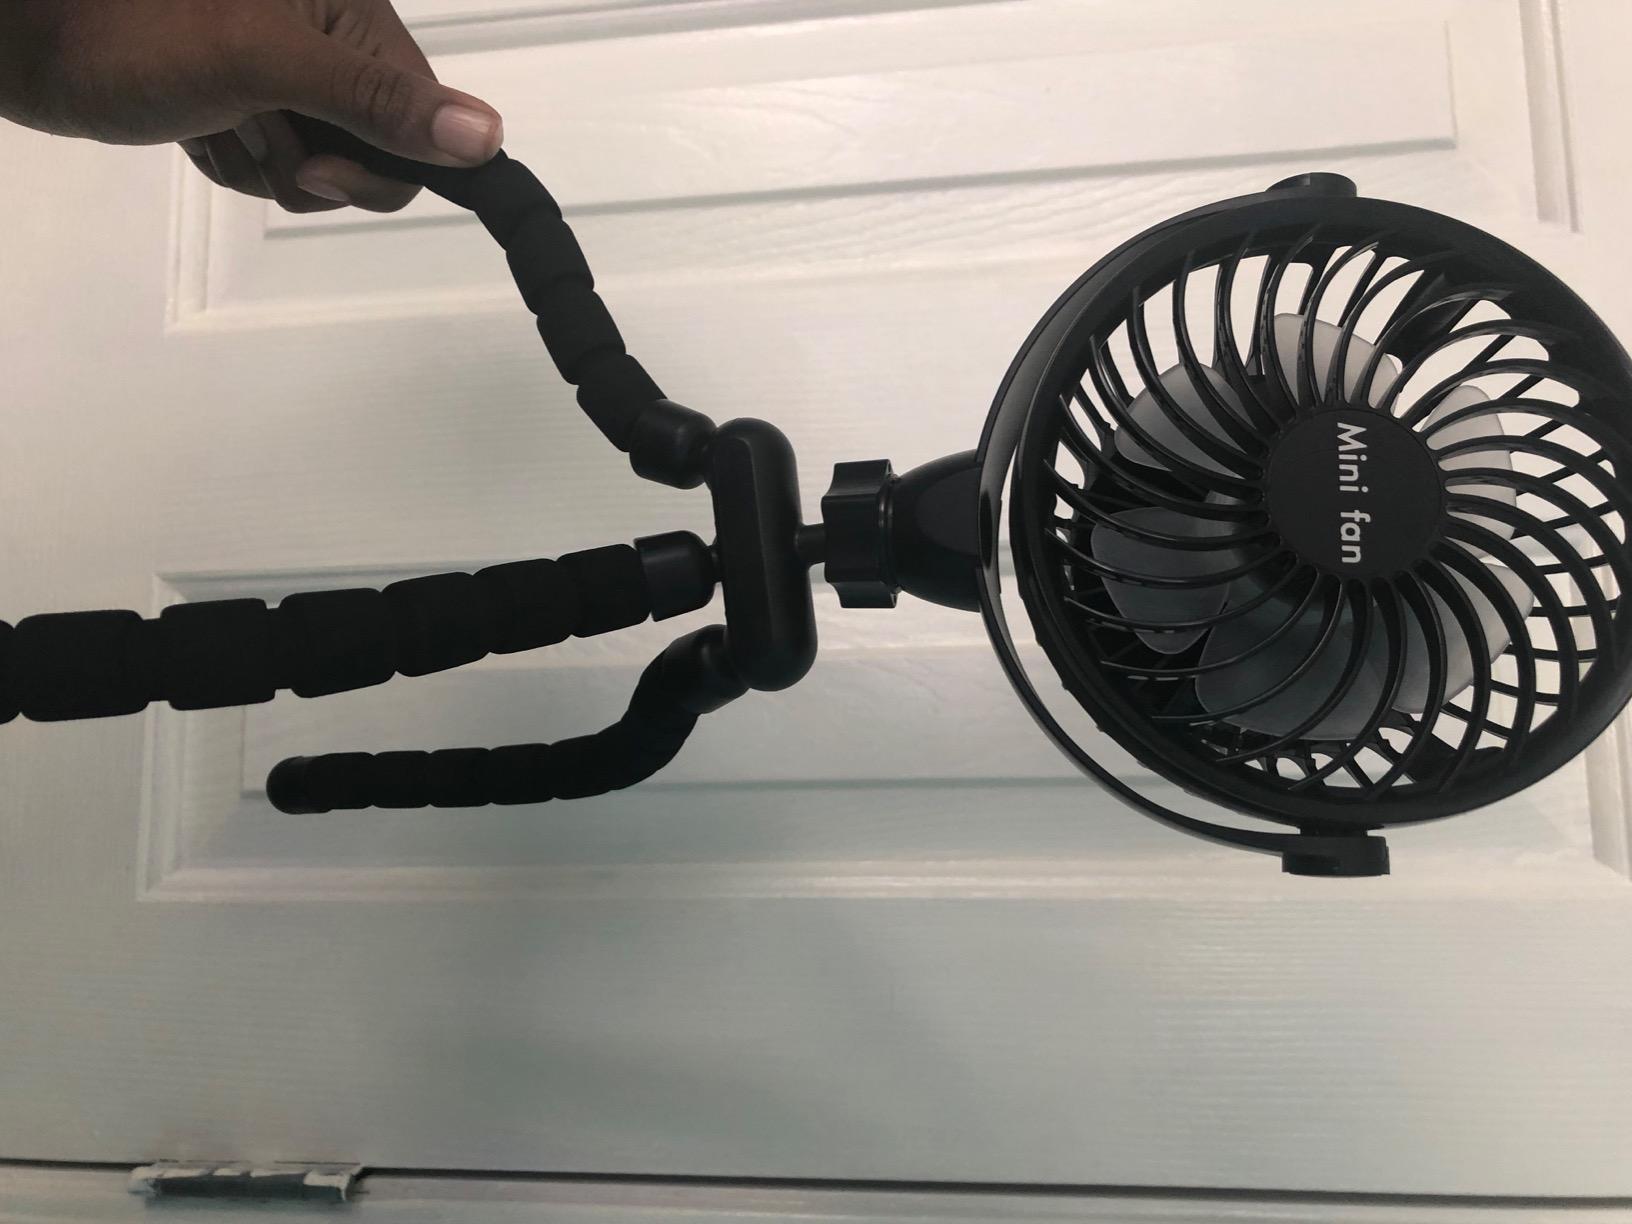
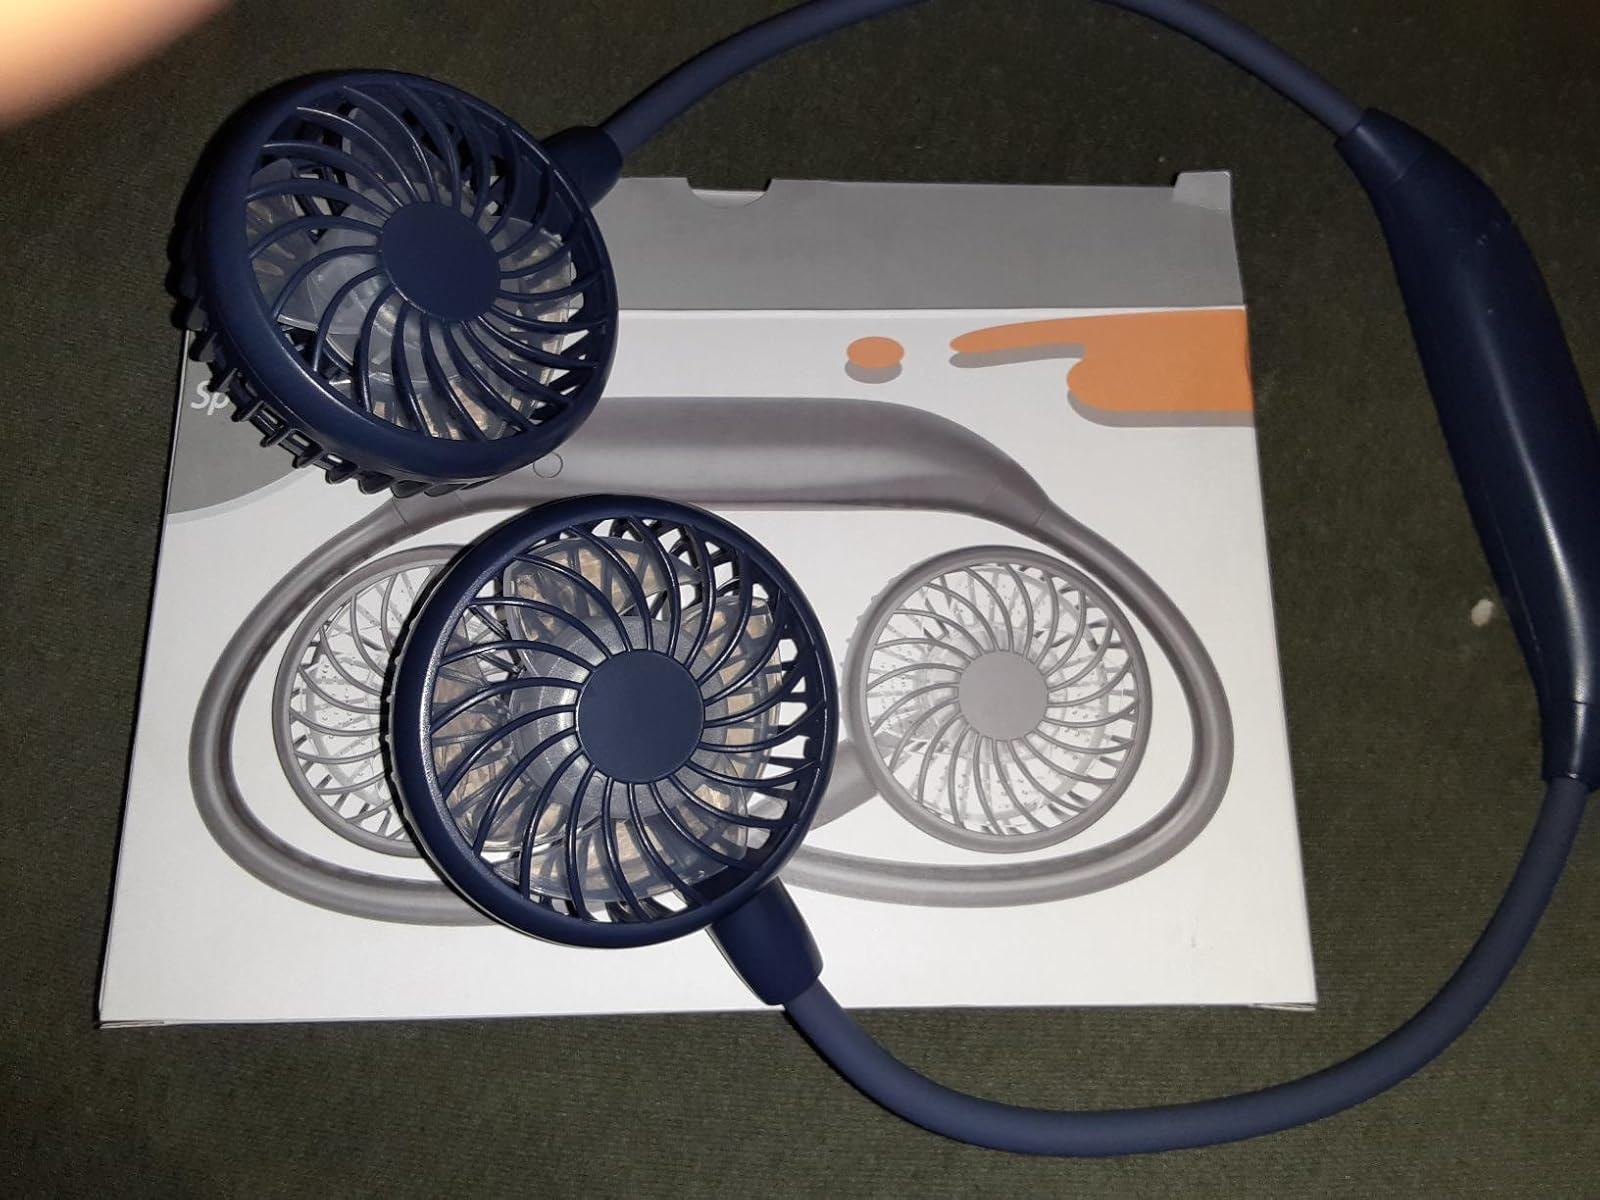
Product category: fan
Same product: no